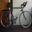
Label: bicycle